Sundubu-jjigae
Also known as:
ban - Balinese: Sudubujiggae
es - Spanish: Sundubu jjigae
fr - French: Sundubu jjigae
id - Indonesian: Sundubujjigae
jv - Javanese: Sundubu-jjigae
ko - Korean: 순두부찌개
ms - Malay: Sundubu jjigae
zh - Chinese: 純豆腐鍋
Category: tofu (soft tofu)
Cuisine: Korean
Associated cuisines: Korean
Area: Korea
Countries: Korea
Region: Eastern Asia

The dish is made with freshly curdled extra soft tofu (sundubu) which has not been strained and pressed, Vegetable, sometimes mushrooms, onion, optional seafood (commonly oysters, mussels, clams and shrimp), optional meat (commonly beef or pork), and gochujang or gochugaru.

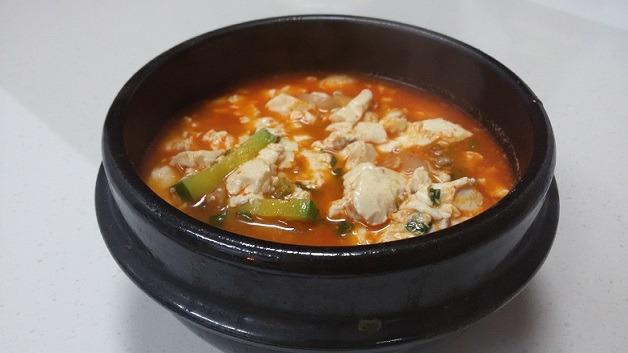
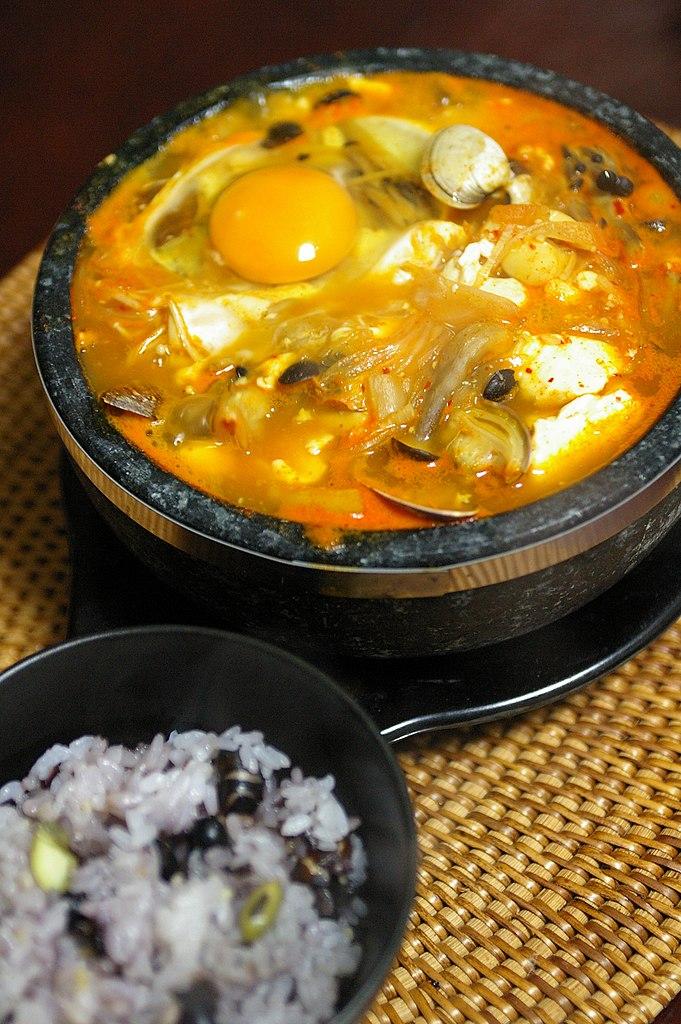
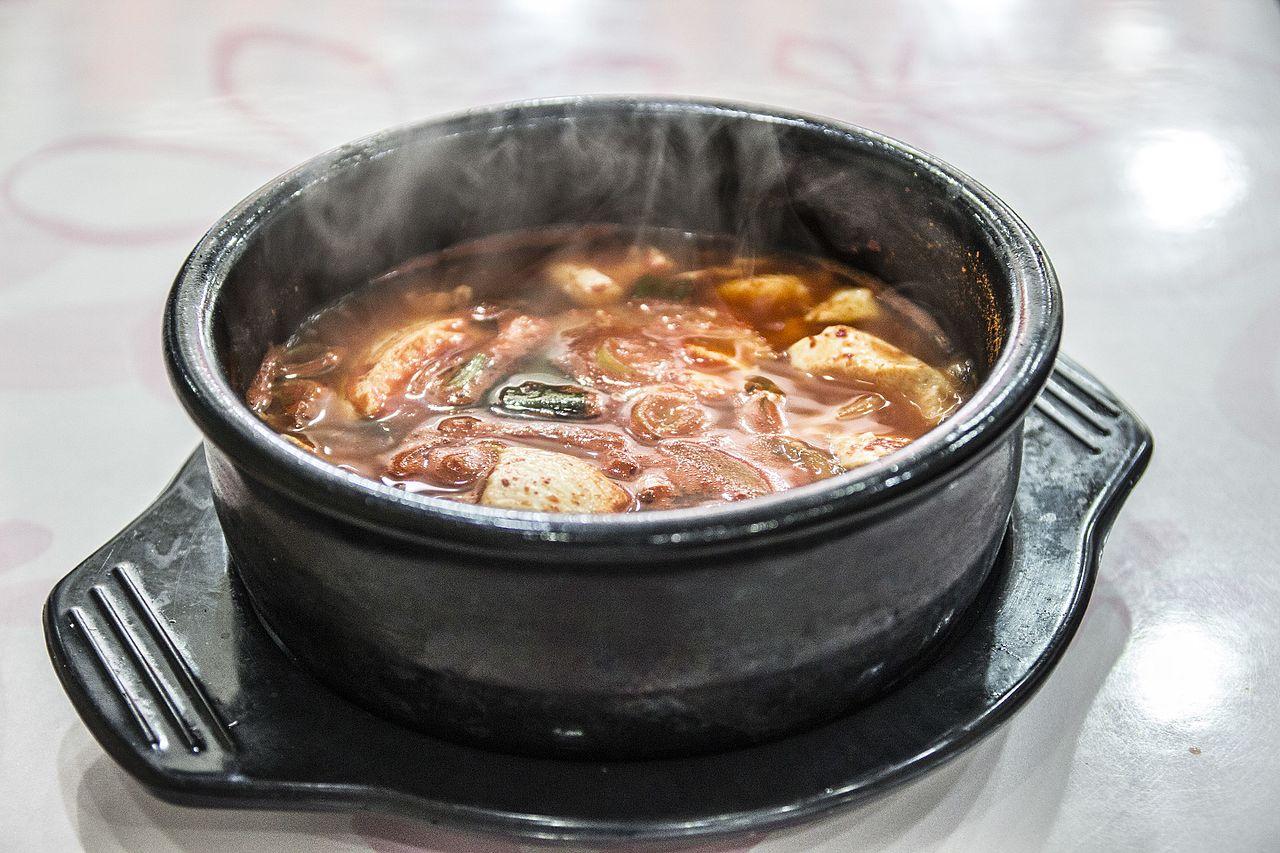
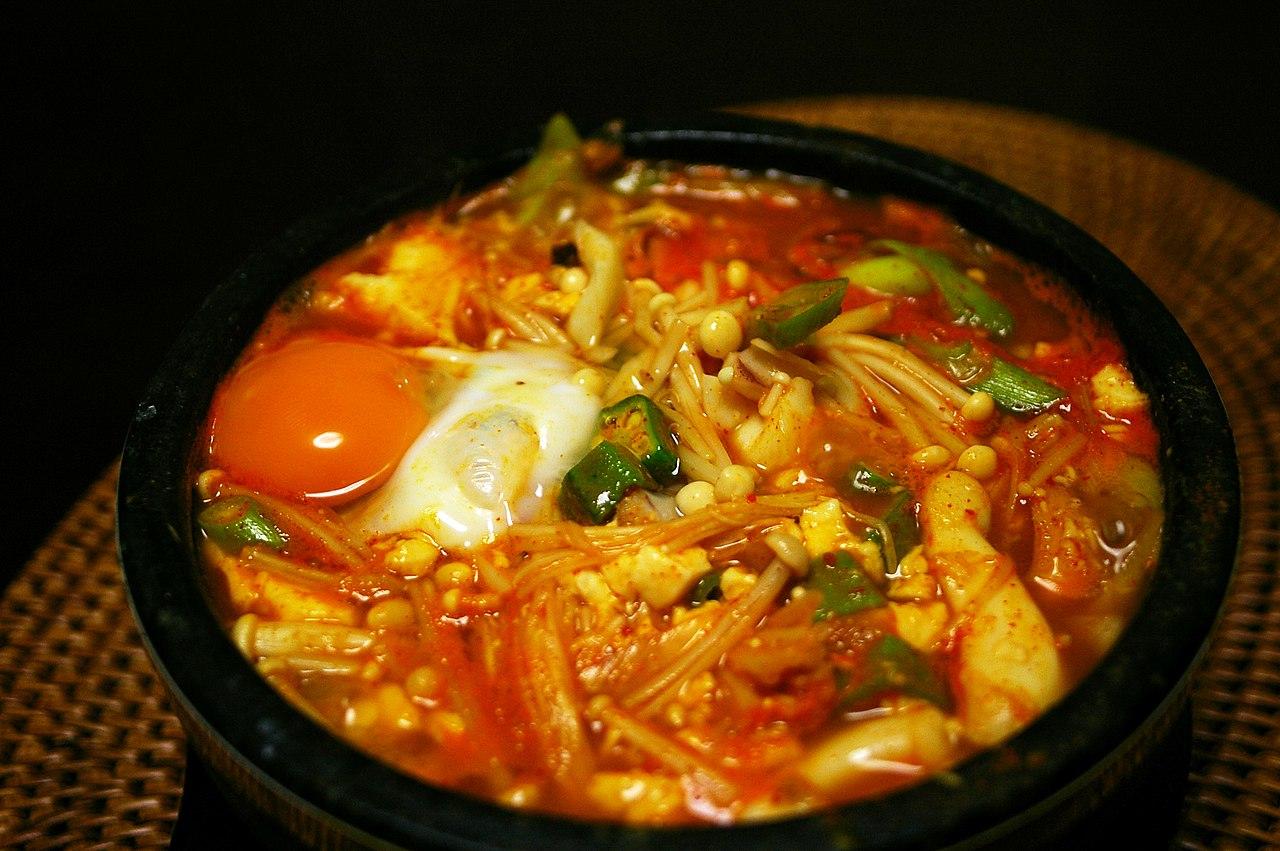
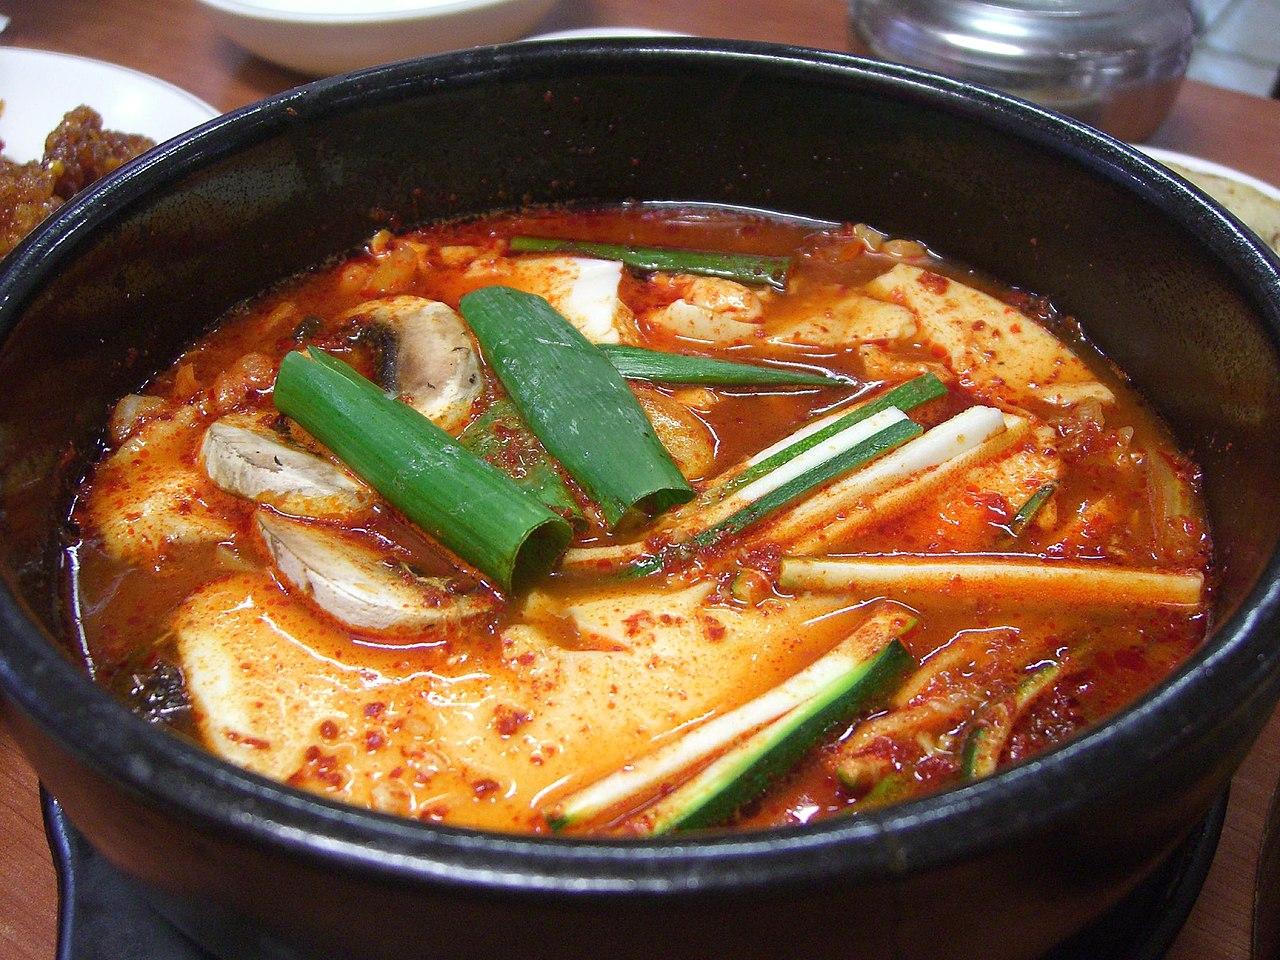
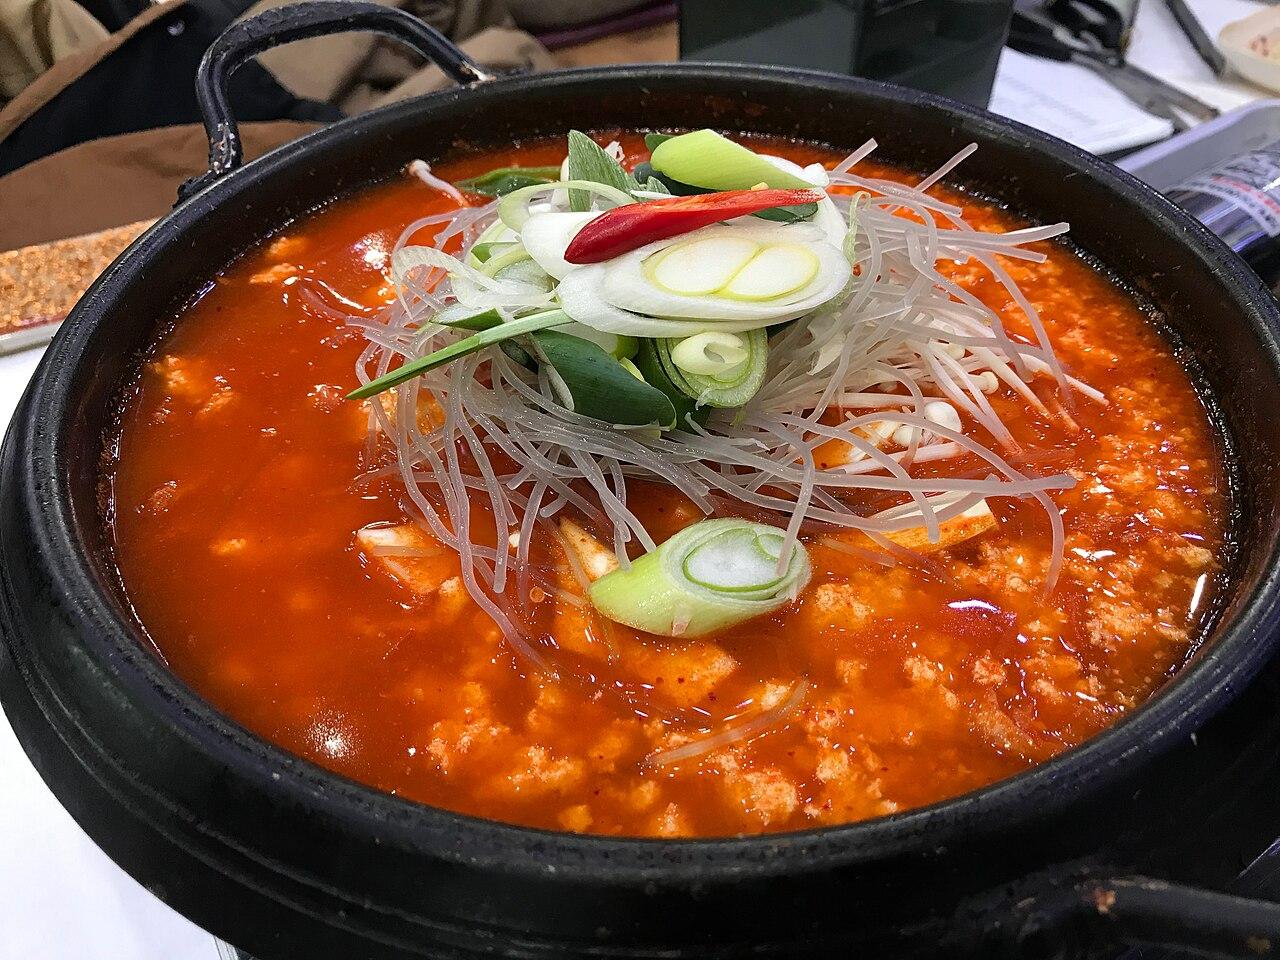